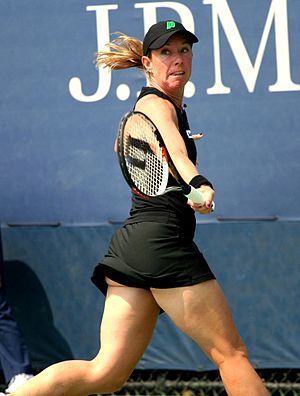
US Open-mesterskabet i damedouble / Vindere
Lisa Raymond har vundet tre damedoubletitler i US Open.
Damedoublemesterskabet ved US Open i tennis er afviklet hvert år siden 1889. De første mange år til og med 1967 under navnet US National Championships, hvor mesterskabet var forbeholdt amatører. Siden 1968 har turneringen været åben, så både professionelle og amatører kan deltage.